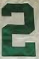
Number: 2